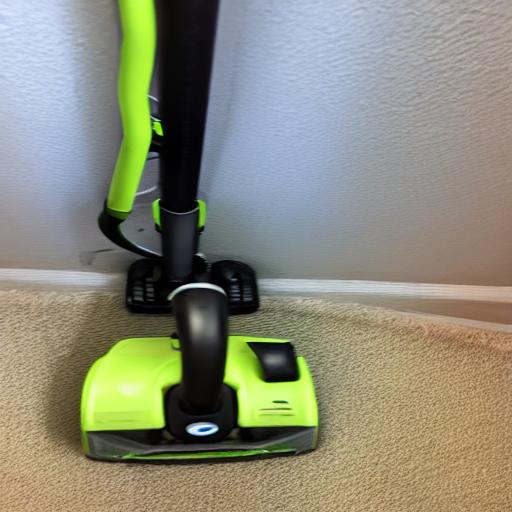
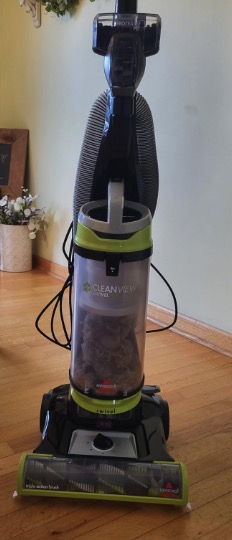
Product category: items_vacuum
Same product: no